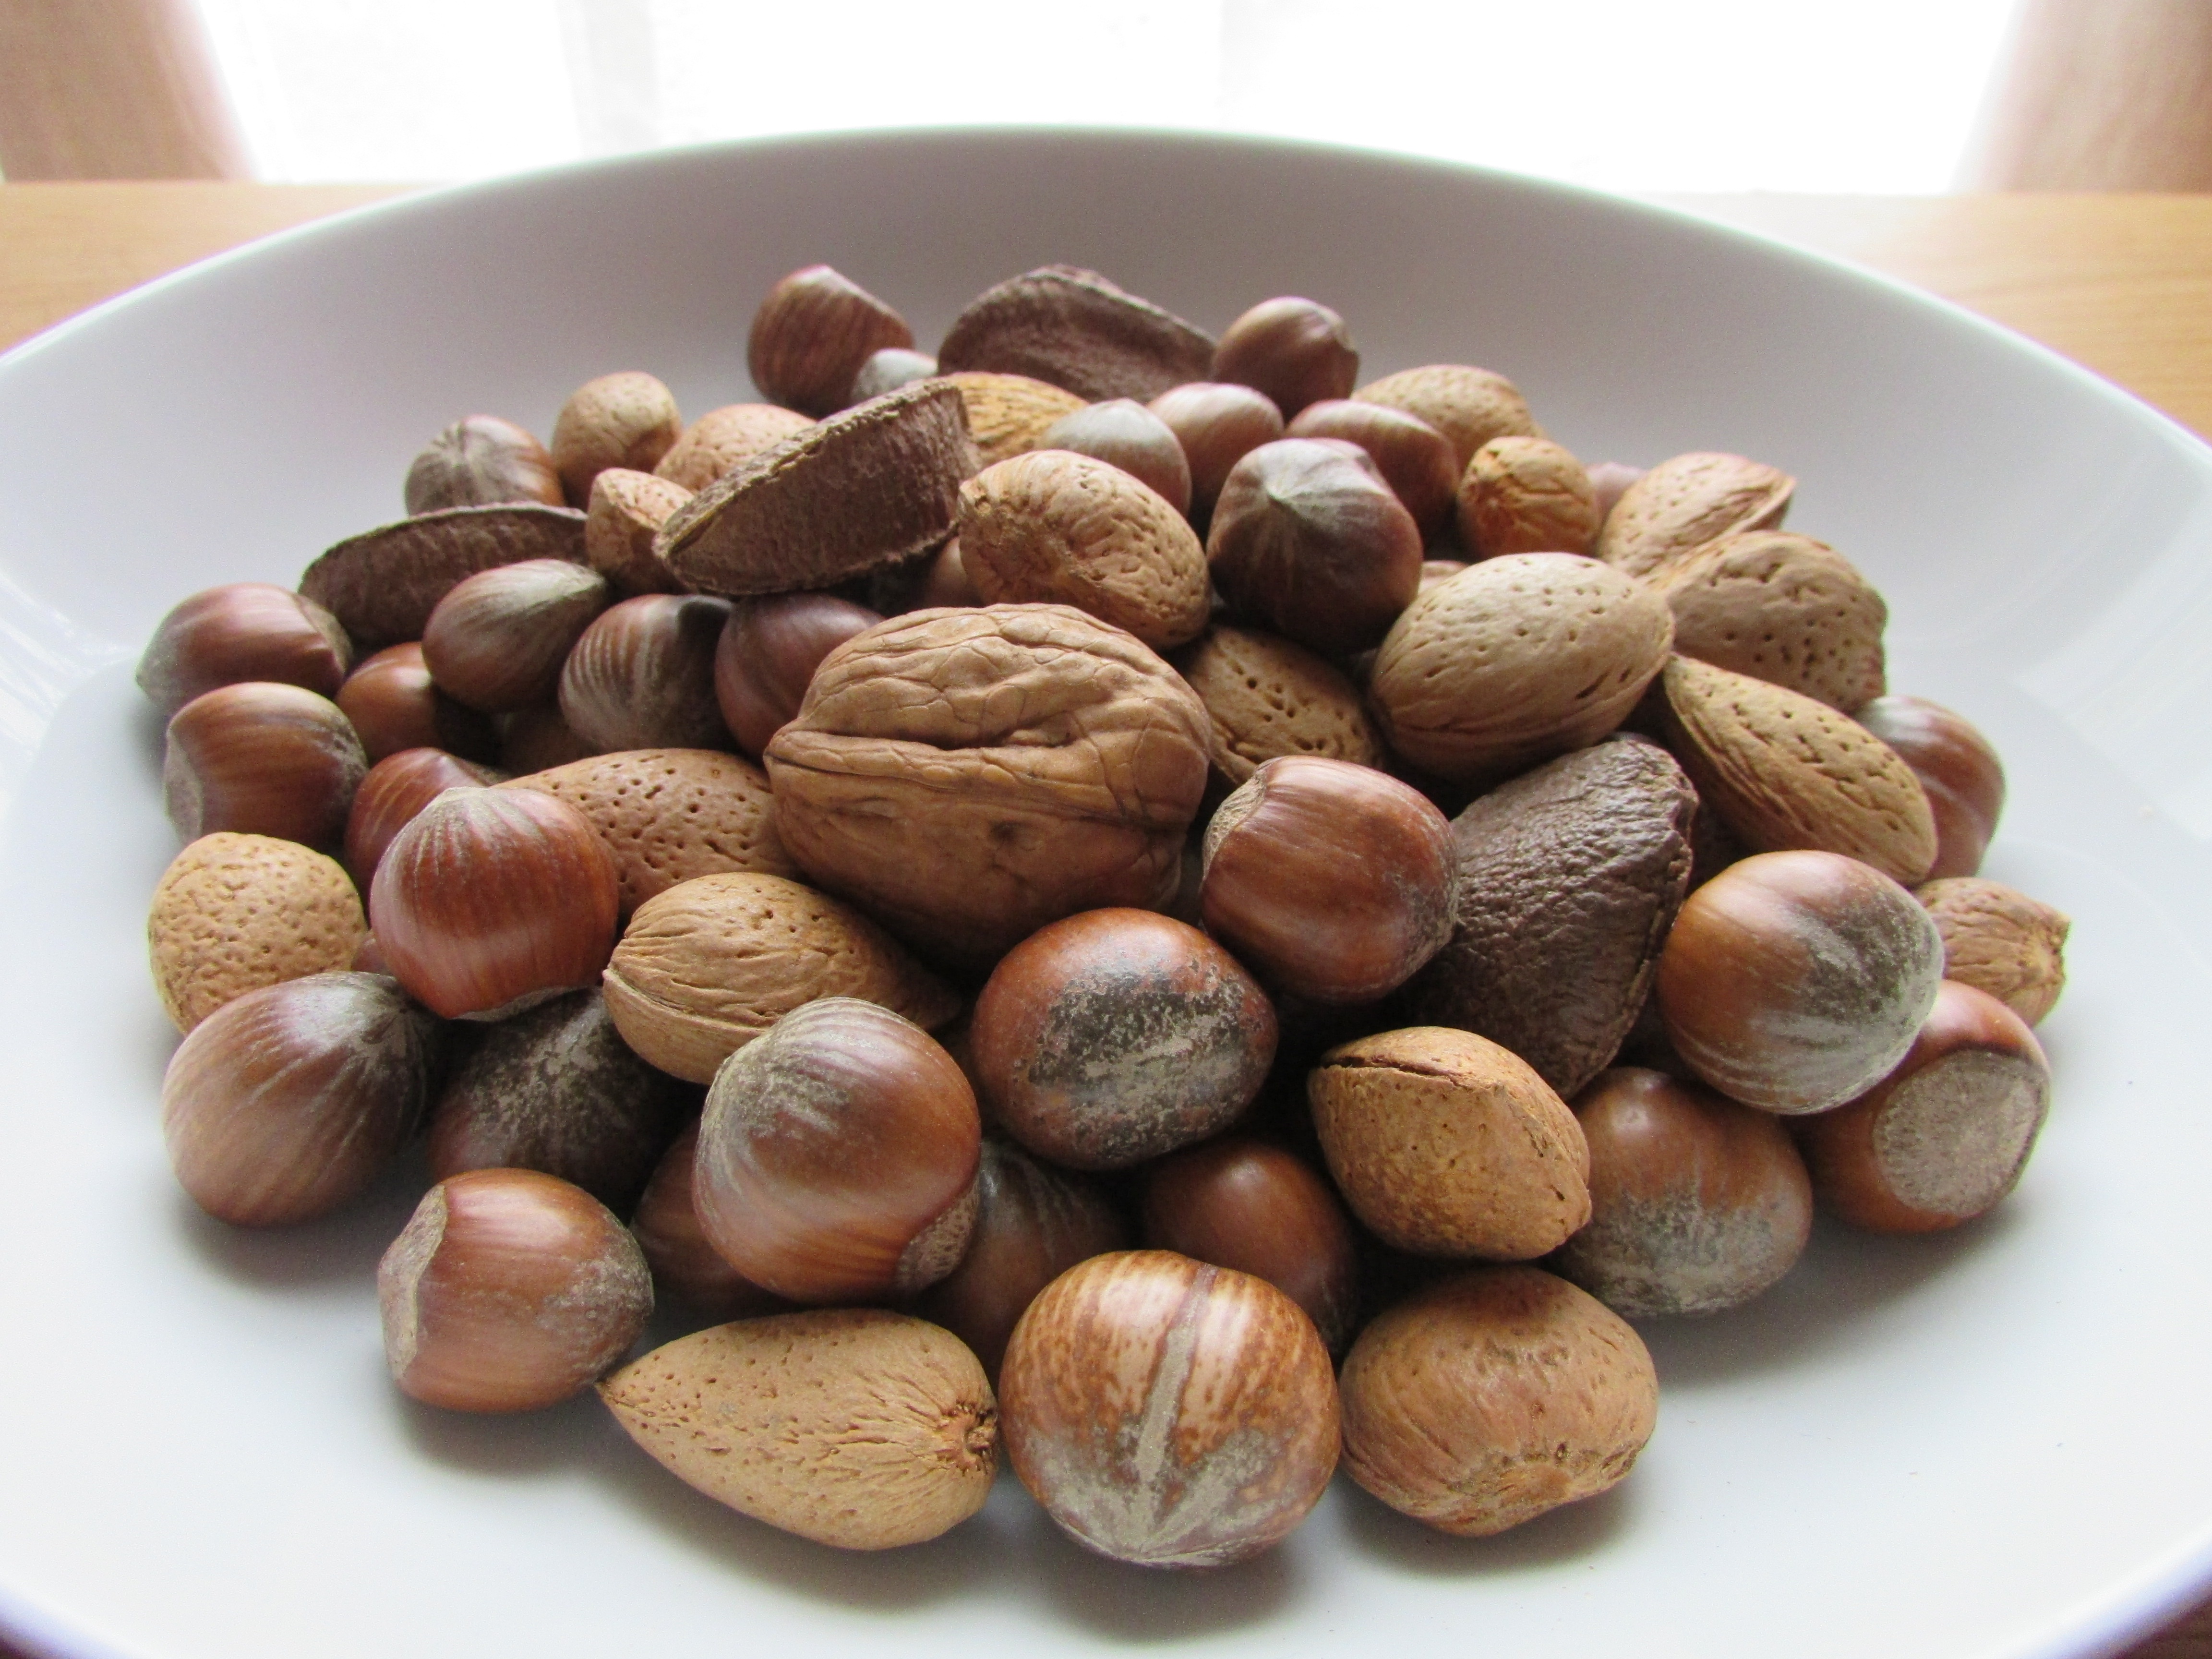
food, produce, nut, hazelnut, mixed nuts, nuts seeds, nuts in a bowl, christmas nuts